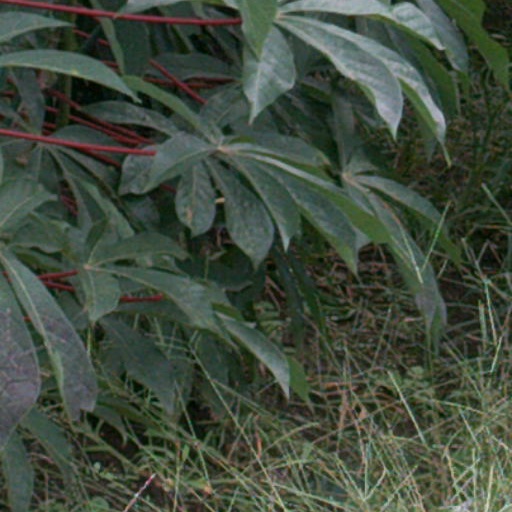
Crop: cassava